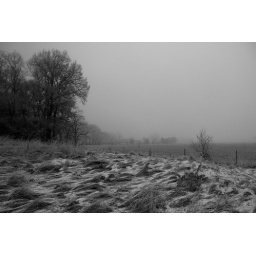
A snowy field somewhere in Germany. Shot during a break on the bus trip from Stockholm to Amsterdam.